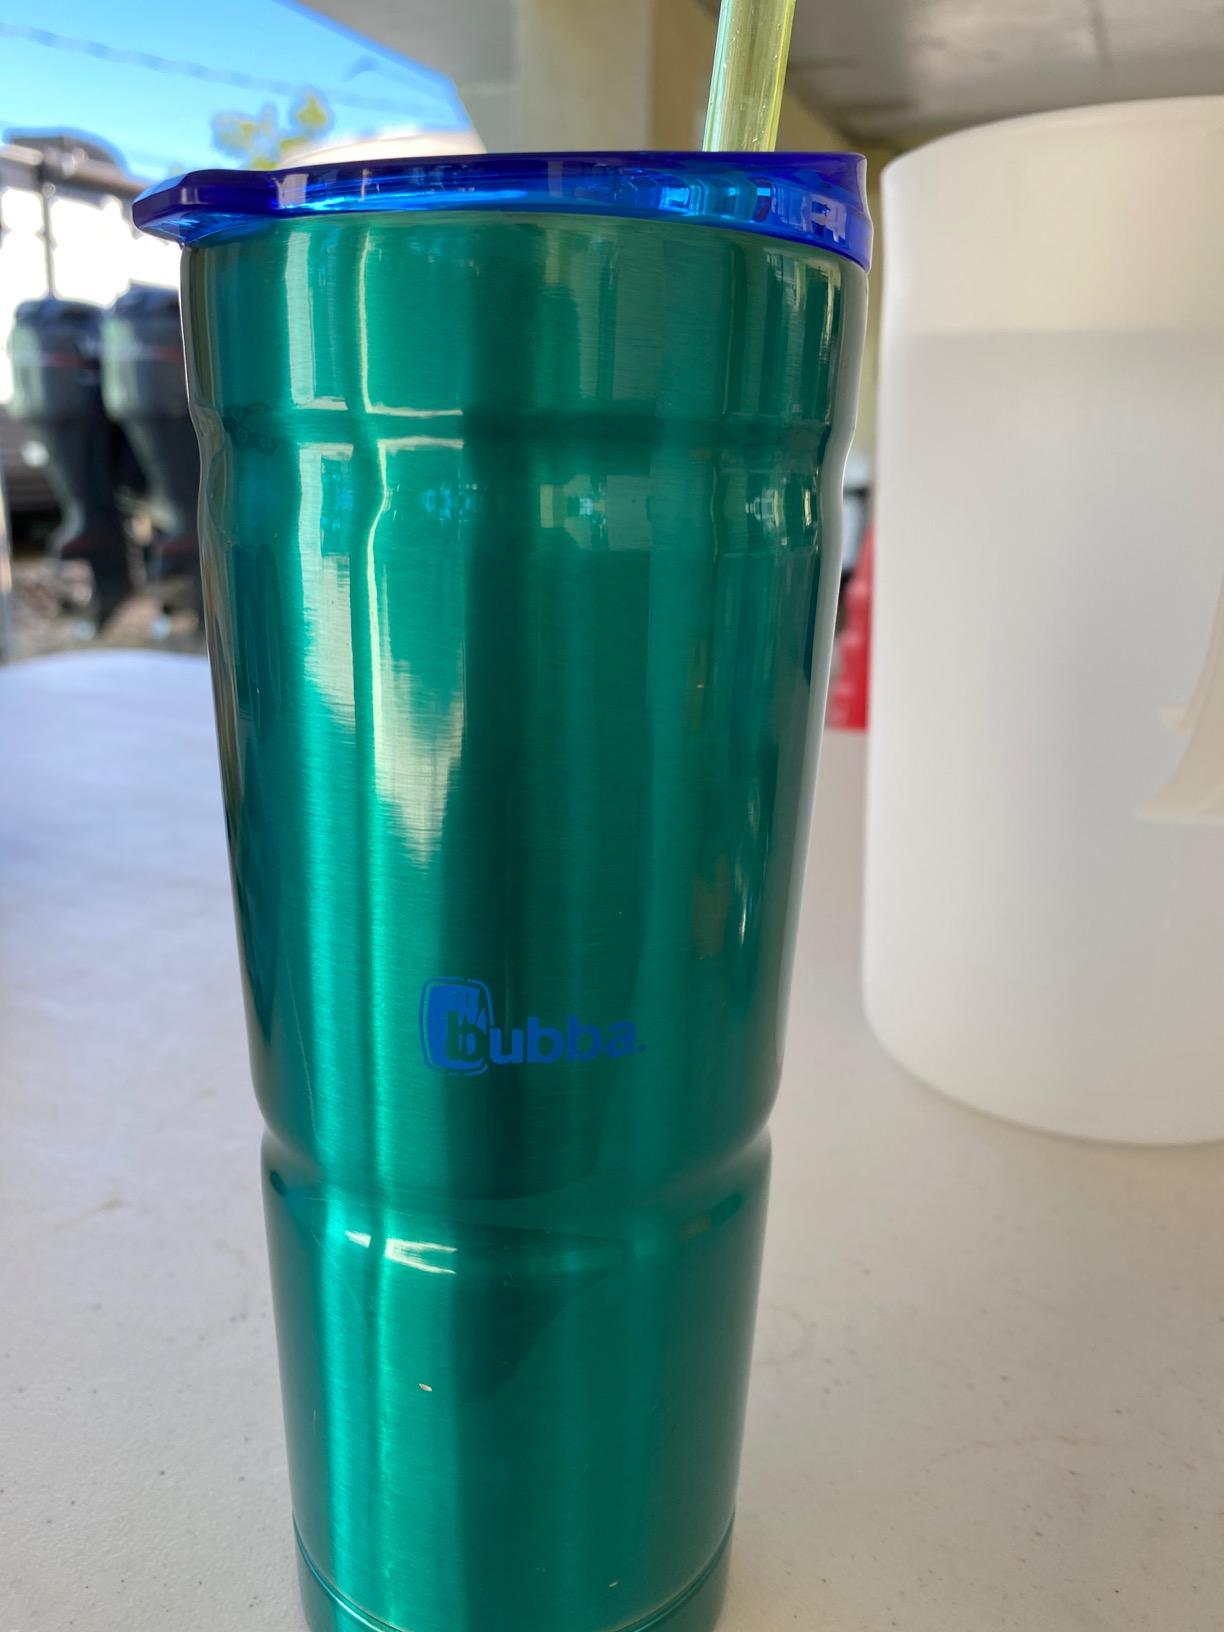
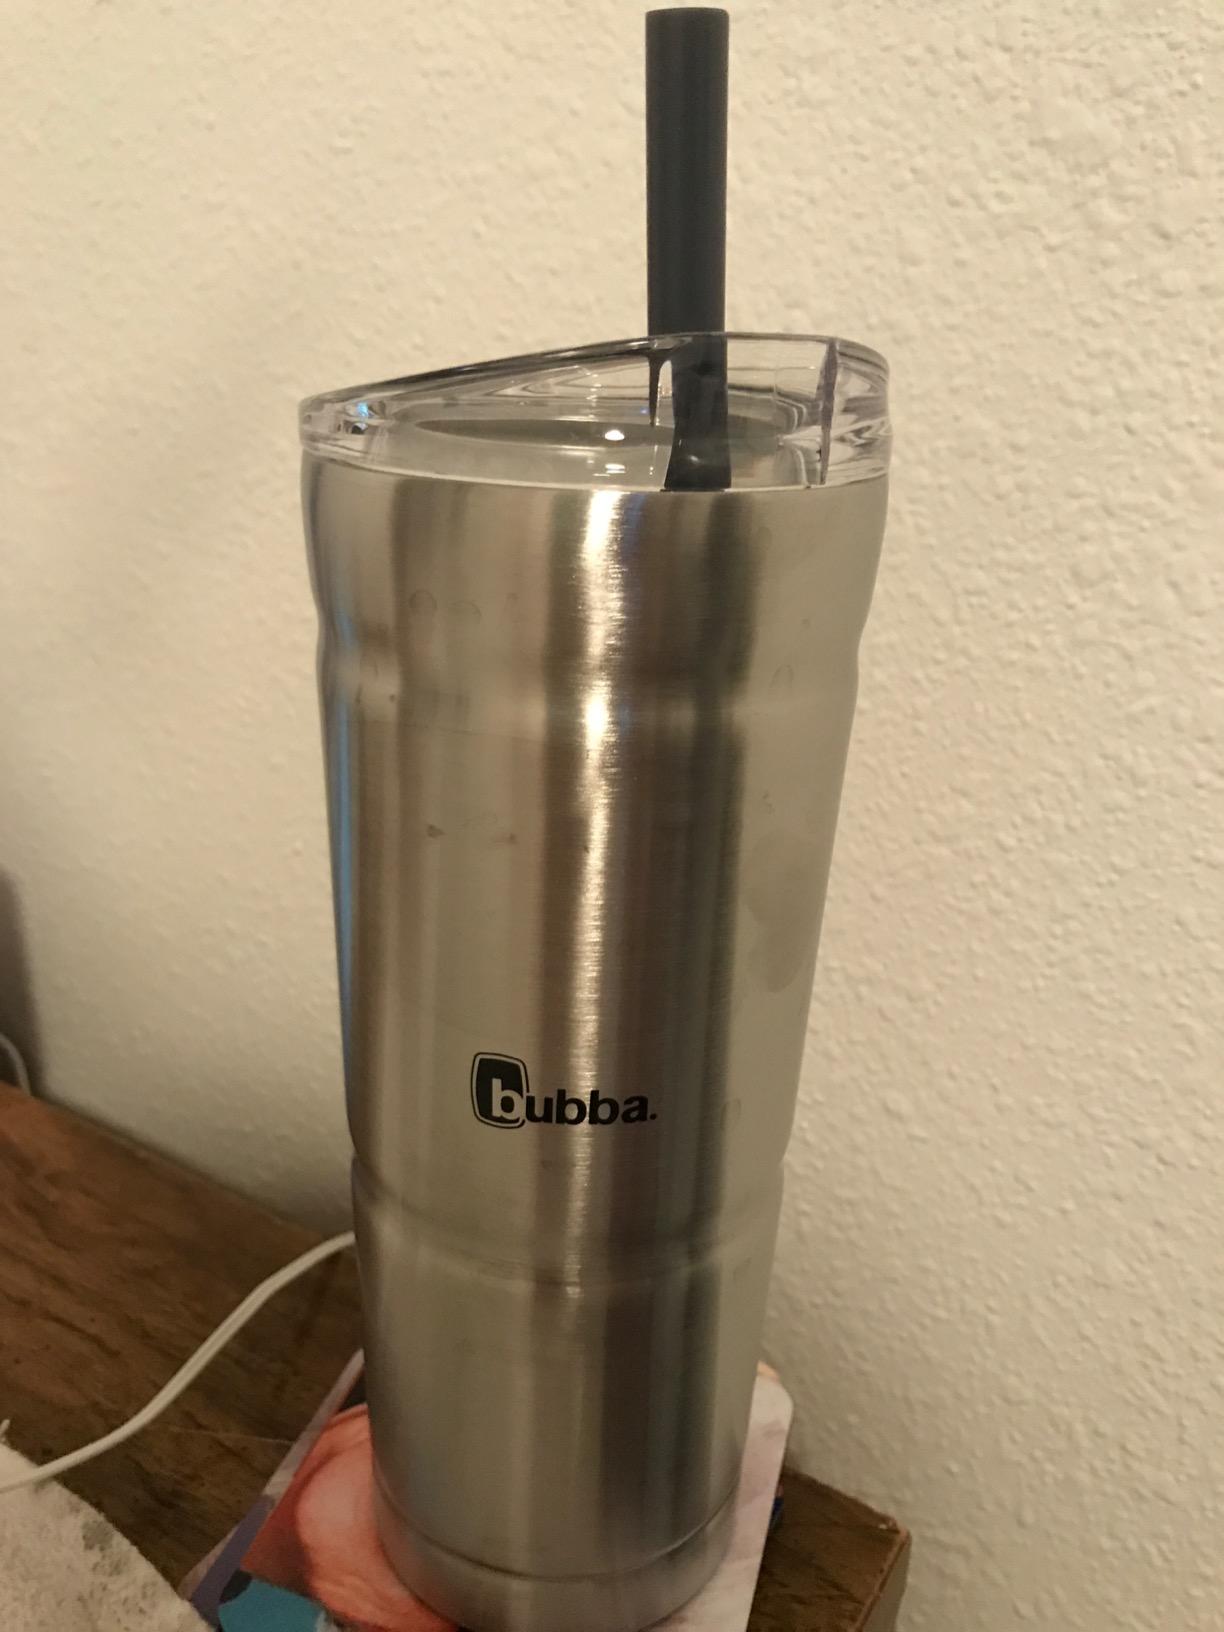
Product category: items_tea
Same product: no